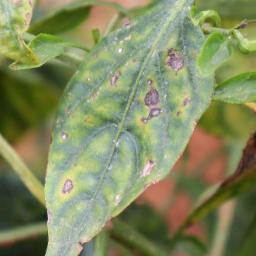
Label: cercospora